Yi people

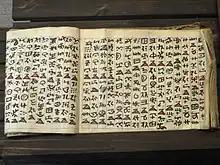
A religious document in ancient Yi script

Long Yun, a Yi, was the military governor of Yunnan, during the Republic of China rule on mainland China.